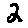
Label: 2